Methods of detecting exoplanets

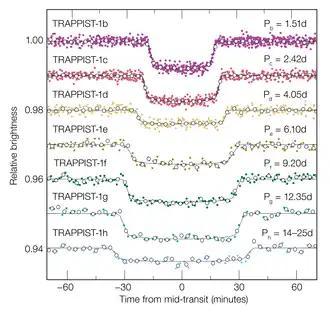
Graph showing dips in brightness in TRAPPIST-1 star by the planet's transits or obstruction of starlight. Larger planets create deeper dips and further planets create longer dips.

A theoretical transiting exoplanet light curve model predicts the following characteristics of an observed planetary system: transit depth (δ), transit duration (T), the ingress/egress duration (τ), and period of the exoplanet (P). However, these observed quantities are based on several assumptions. For convenience in the calculations, we assume that the planet and star are spherical, the stellar disk is uniform, and the orbit is circular. Depending on the relative position that an observed transiting exoplanet is while transiting a star, the observed physical parameters of the light curve will change. The transit depth (δ) of a transiting light curve describes the decrease in the normalized flux of the star during a transit. This details the radius of an exoplanet compared to the radius of the star. For example, if an exoplanet transits a solar radius size star, a planet with a larger radius would increase the transit depth and a planet with a smaller radius would decrease the transit depth. The transit duration (T) of an exoplanet is the length of time that a planet spends transiting a star. This observed parameter changes relative to how fast or slow a planet is moving in its orbit as it transits the star. The ingress/egress duration (τ) of a transiting light curve describes the length of time the planet takes to fully cover the star (ingress) and fully uncover the star (egress). If a planet transits from the one end of the diameter of the star to the other end, the ingress/egress duration is shorter because it takes less time for a planet to fully cover the star. If a planet transits a star relative to any other point other than the diameter, the ingress/egress duration lengthens as you move further away from the diameter because the planet spends a longer time partially covering the star during its transit. From these observable parameters, a number of different physical parameters (semi-major axis, star mass, star radius, planet radius, eccentricity, and inclination) are determined through calculations. With the combination of radial velocity measurements of the star, the mass of the planet is also determined.